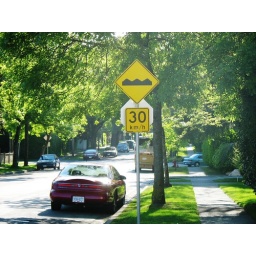
a typical street in vancouver, very green